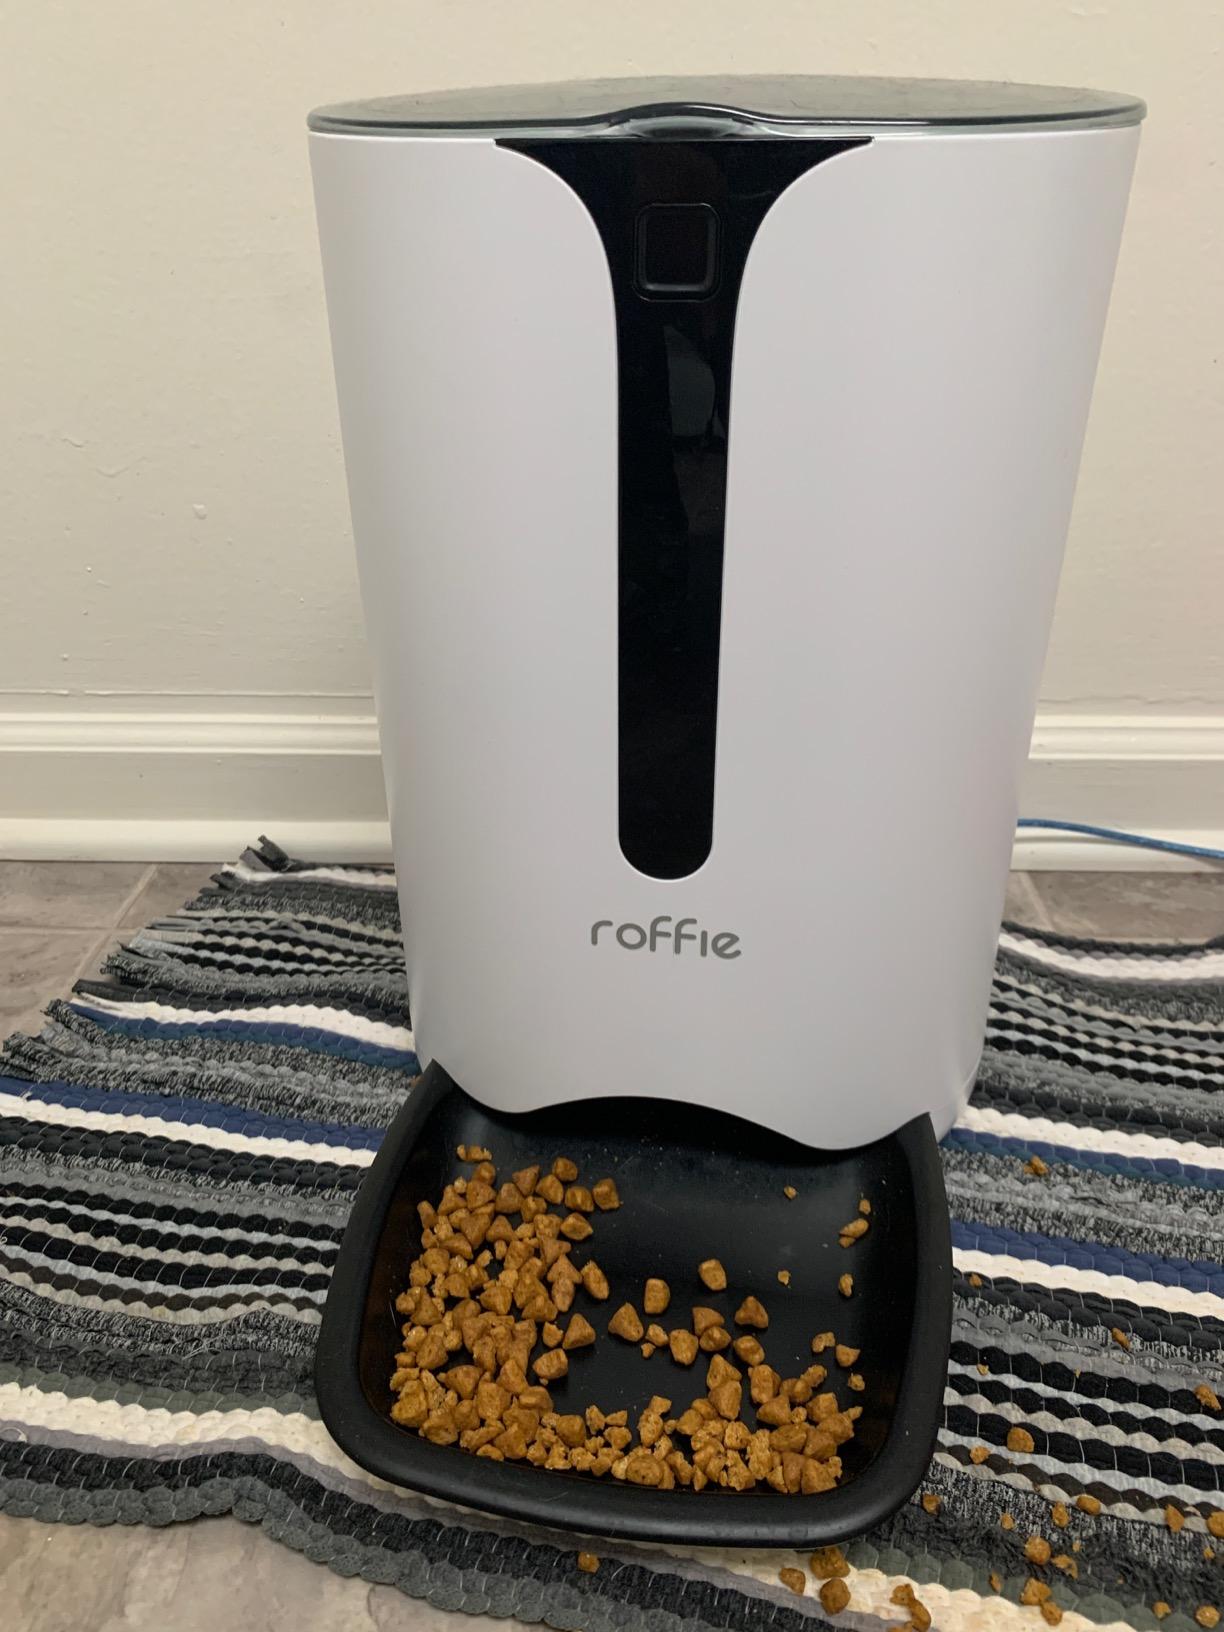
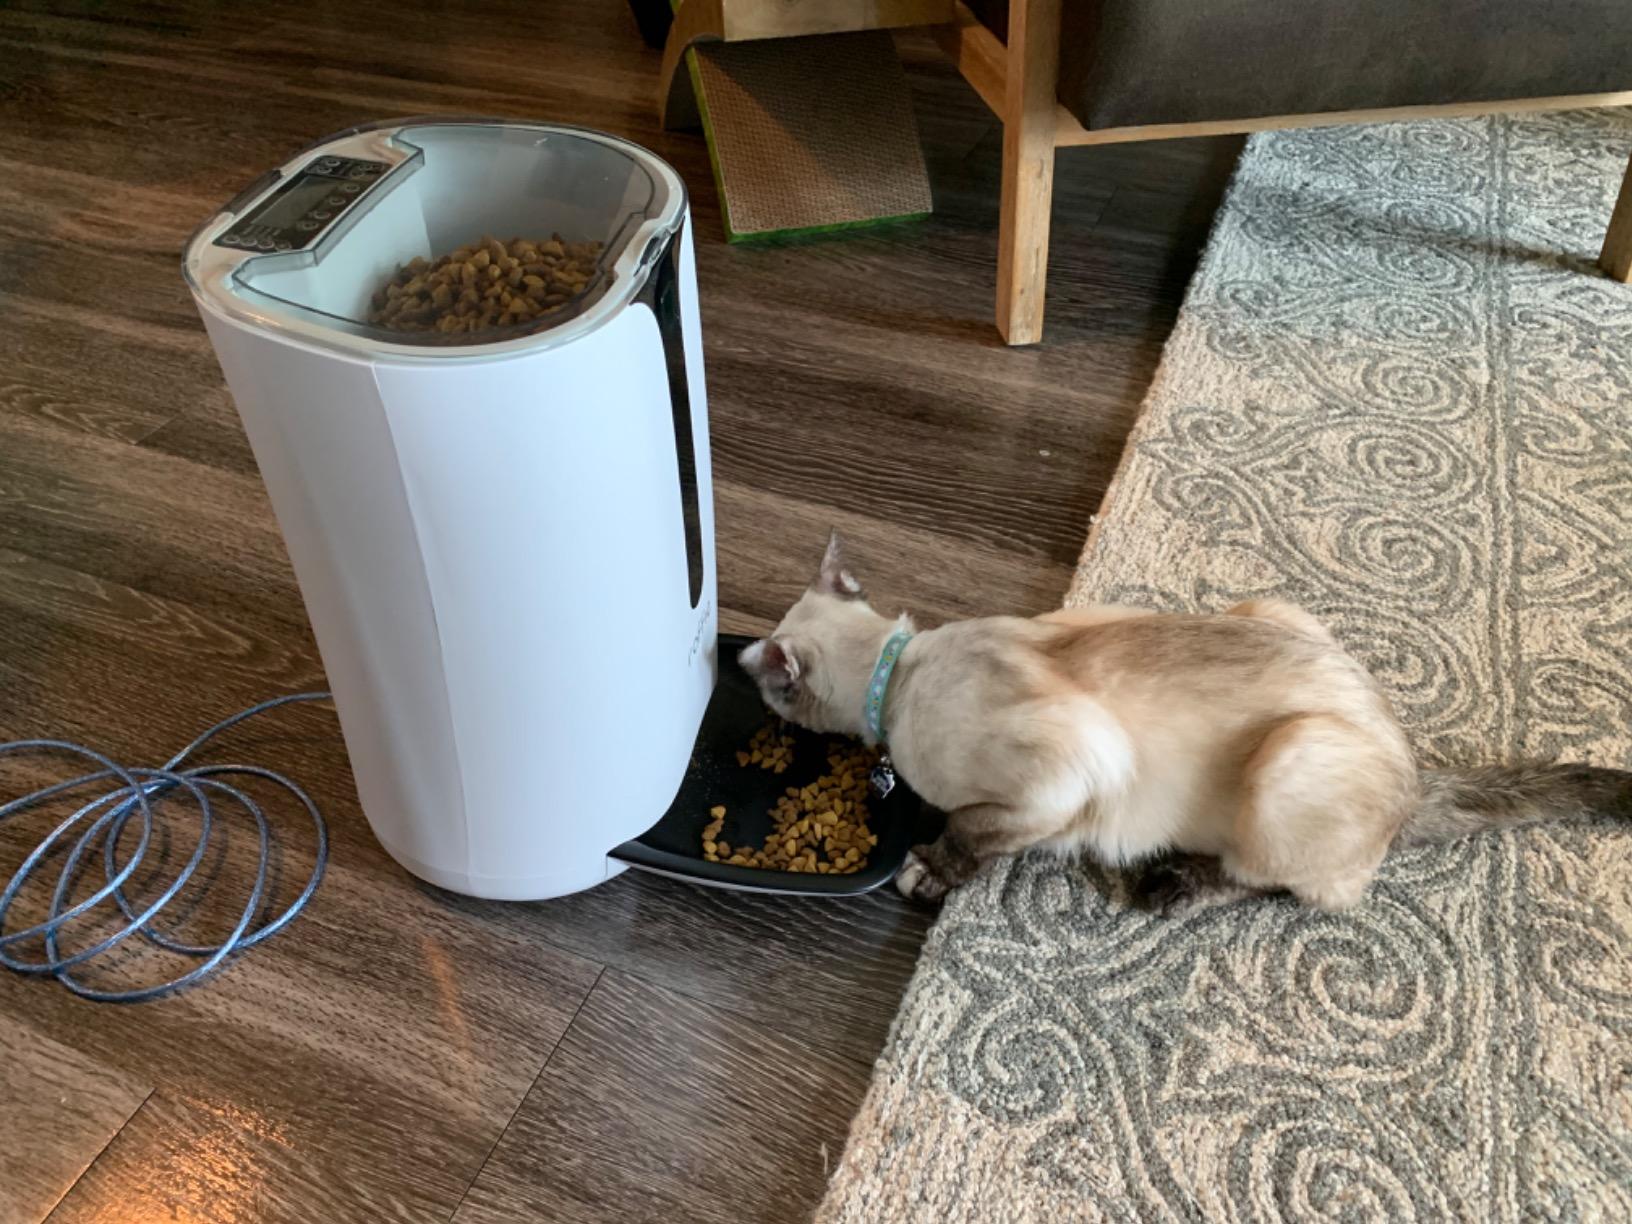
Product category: items_feeder
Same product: yes